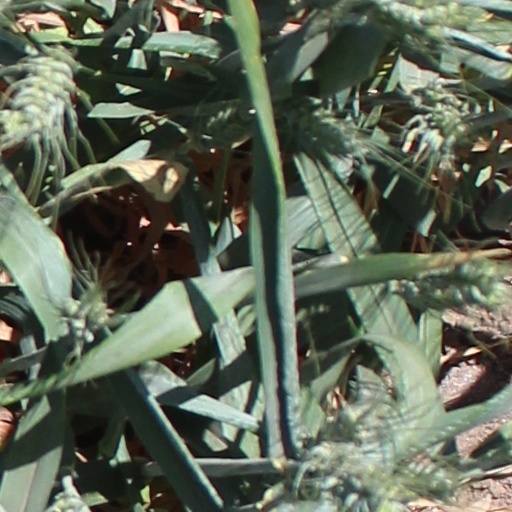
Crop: wheat